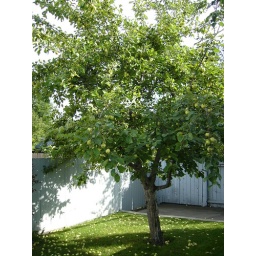
This is the apple tree in our backyard. I successfully made apple jelly this year.